Guy Sebastian

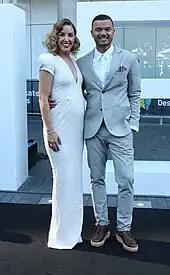
Jules and Guy Sebastian, ARIA Awards, December 2013

Olivia Newton-John & Friends Concert, September 2008: This concert was held at the State Theatre in Sydney to raise funds for Newton-John's Cancer and Wellness Centre Appeal. Sebastian was chosen to sing a duet with Newton-John. They sang her iconic hit from "Grease", "Summer Nights".